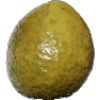
Label: Guava 1